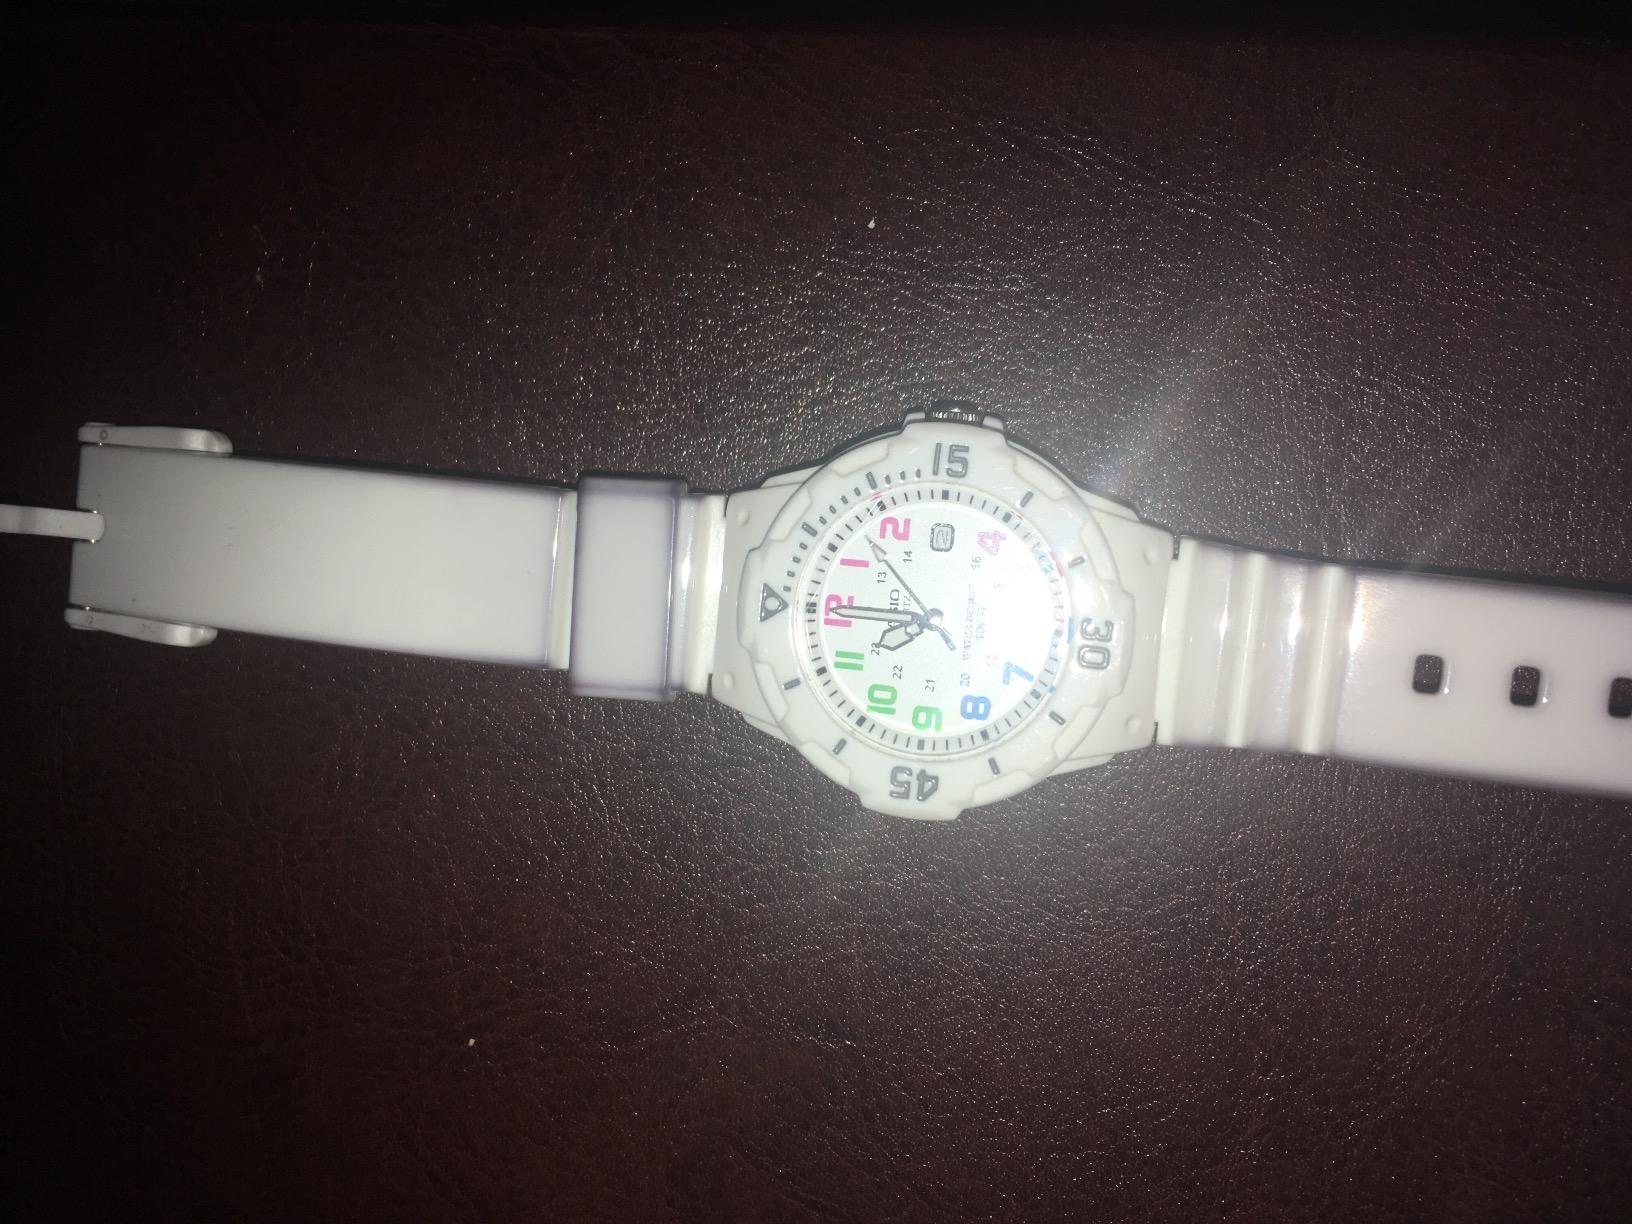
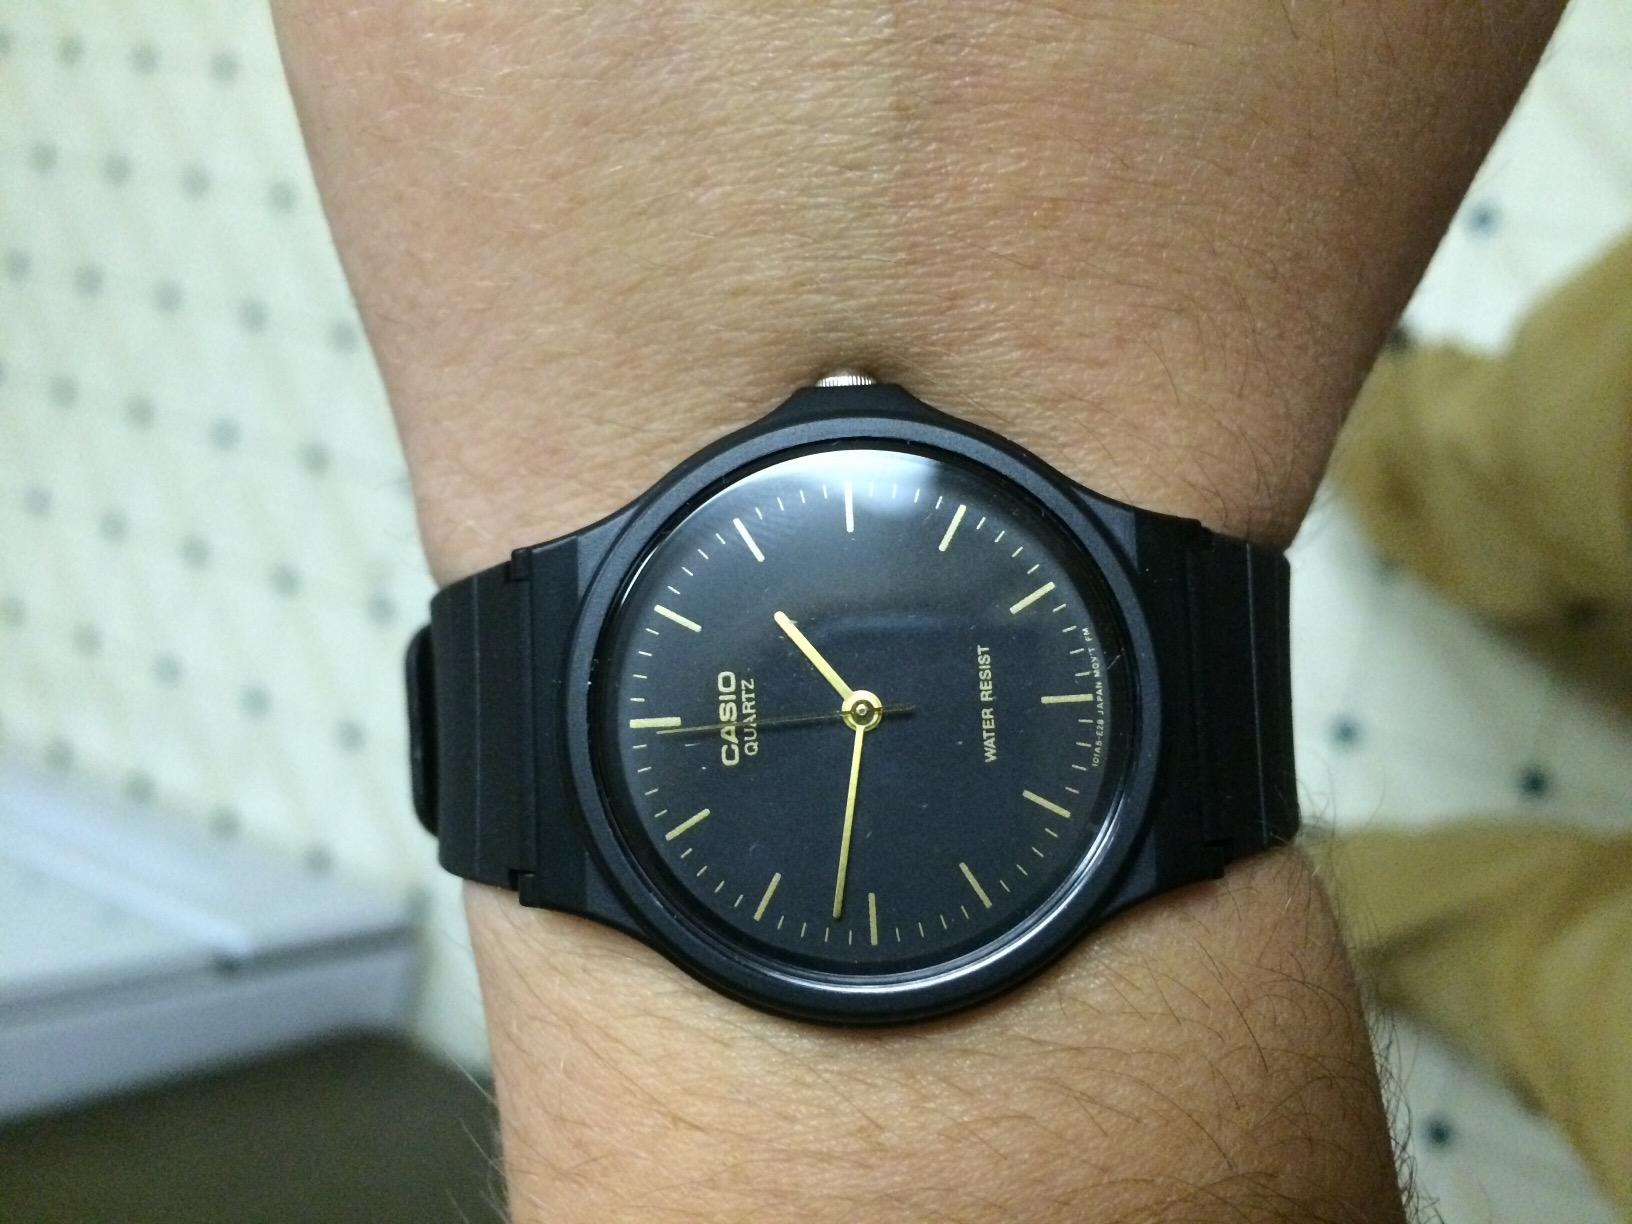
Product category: accessories_watch
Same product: no